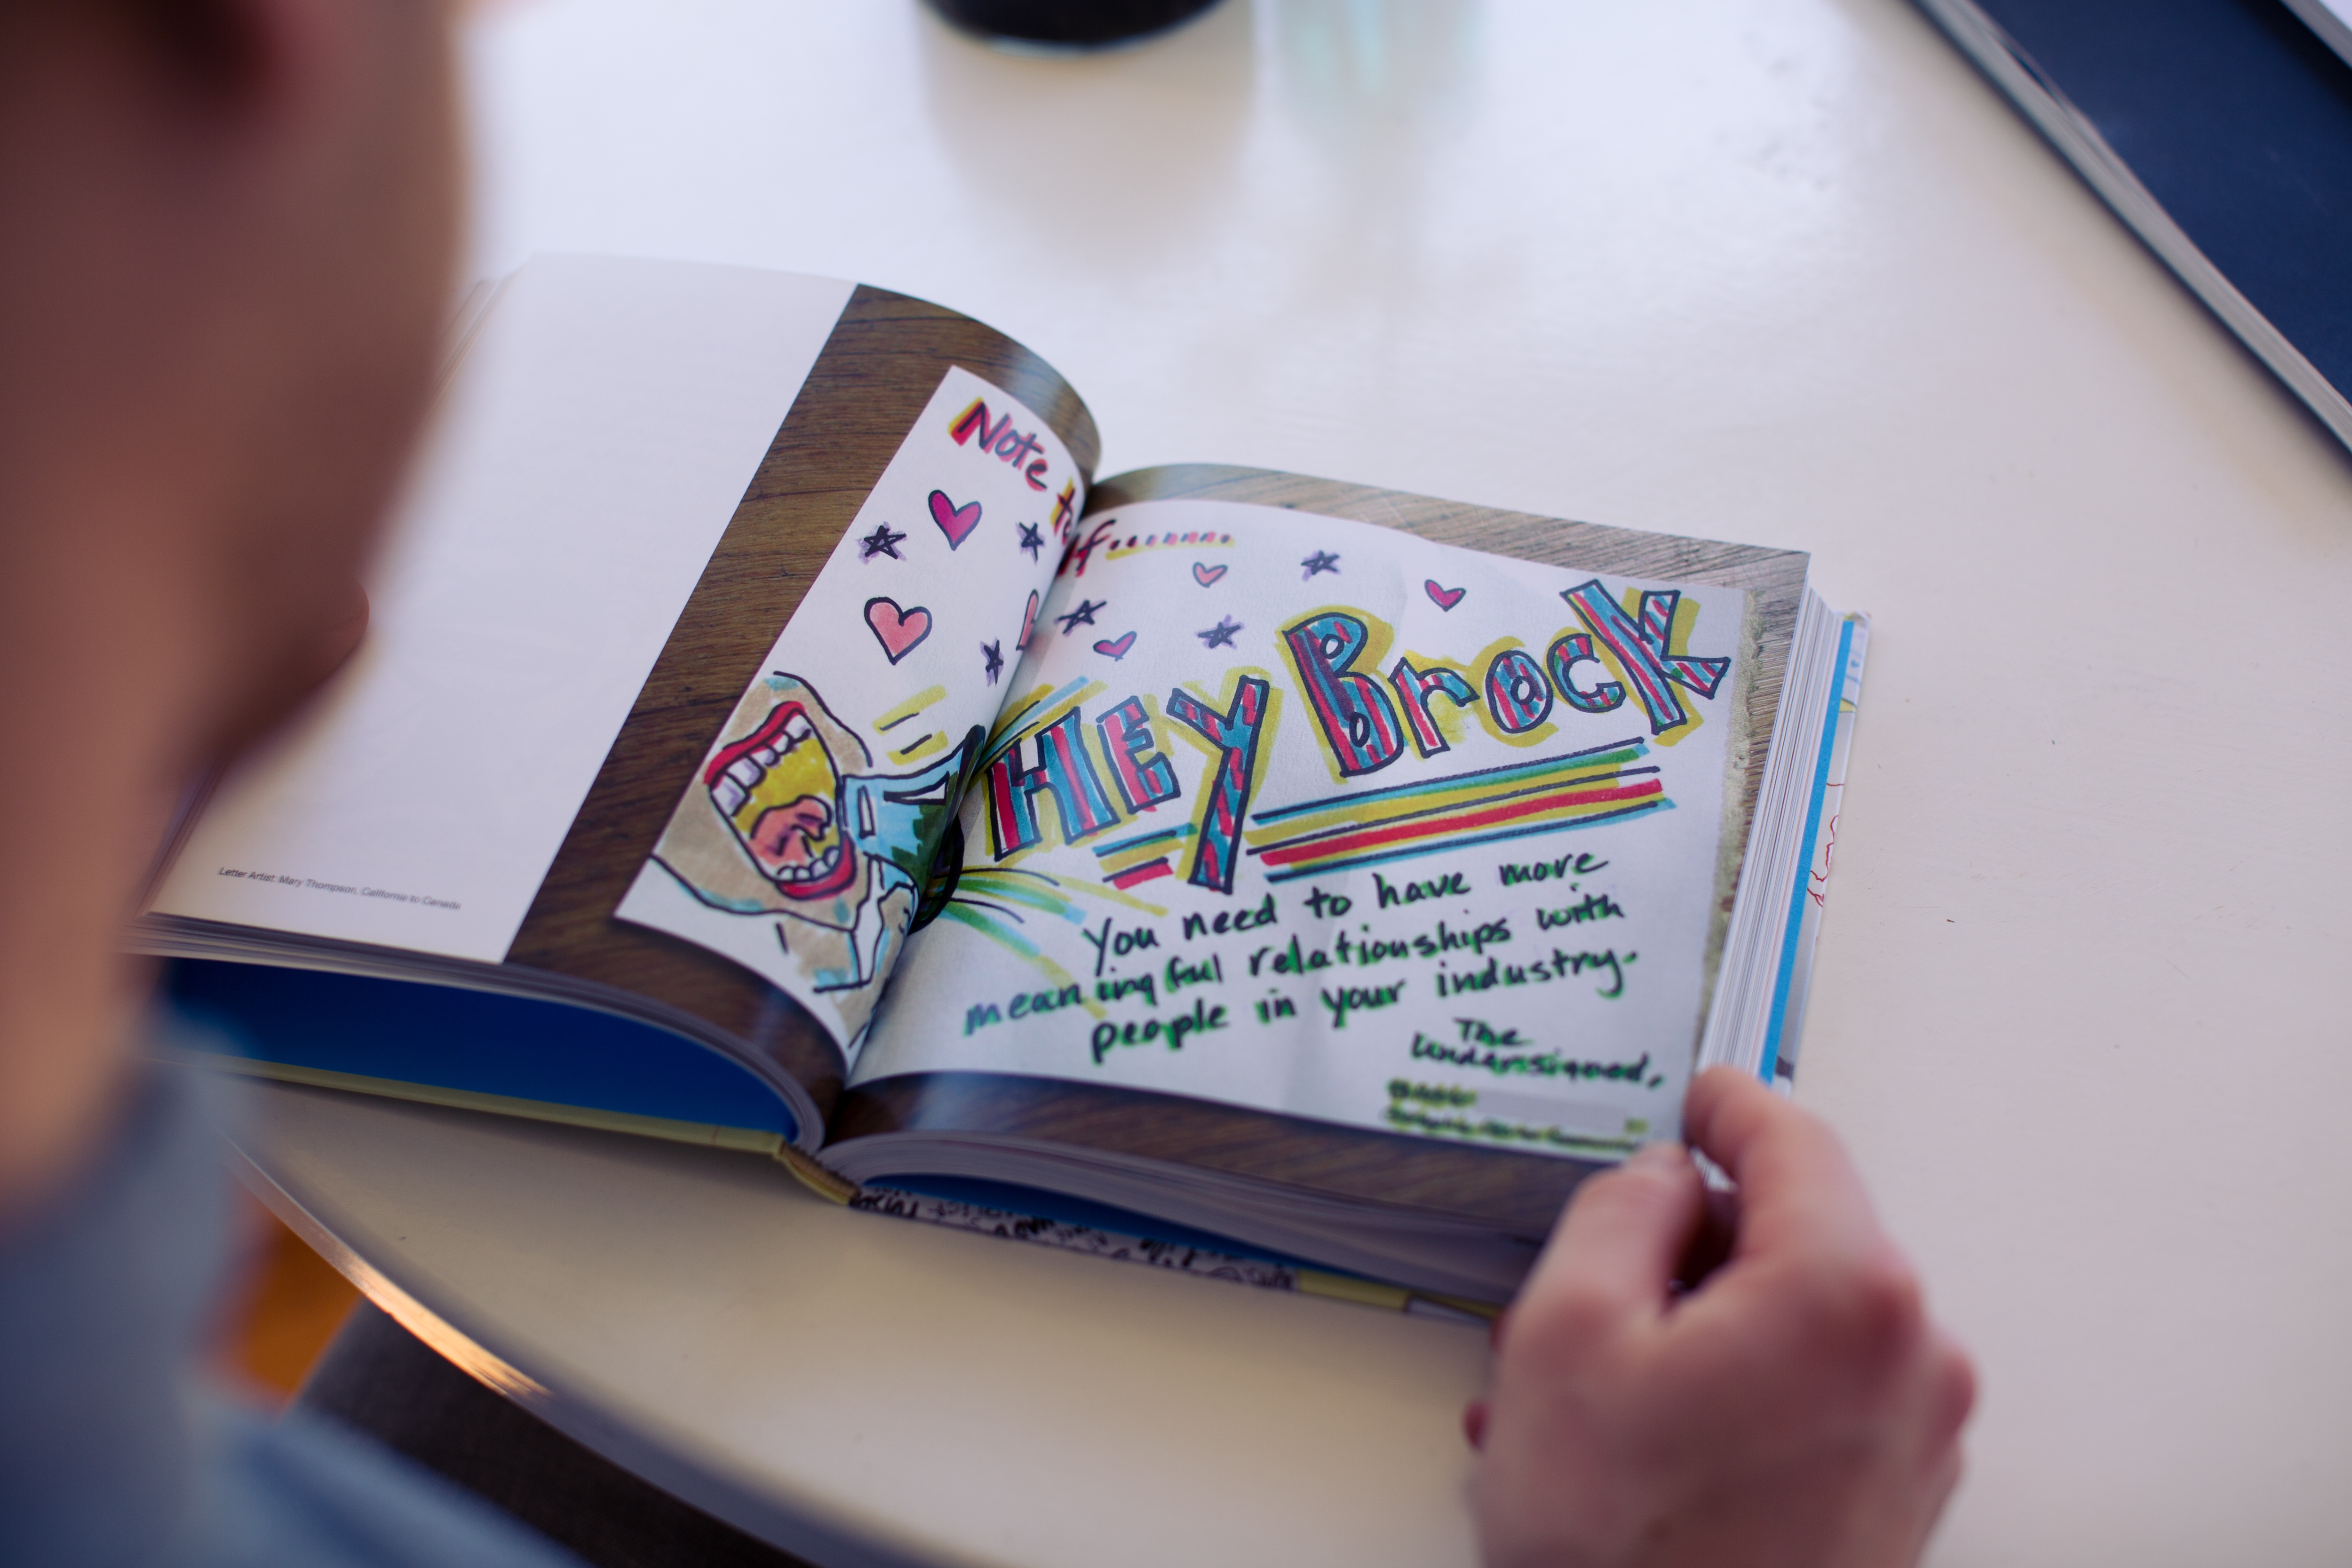
writing, brand, art, design, shape